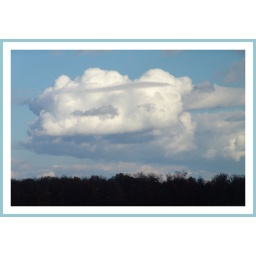
This giant cloud was floating by in the eastern sky at 2:30 this afternoon.Compare to the view west in the previous shot.